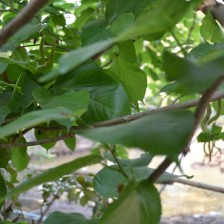
Variety: TaiwanMeacho